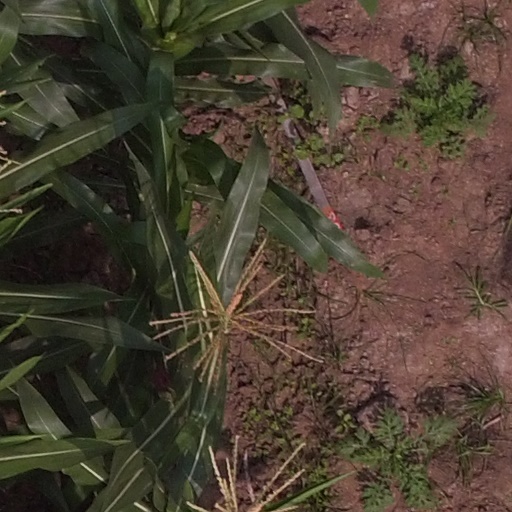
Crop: maize; corn